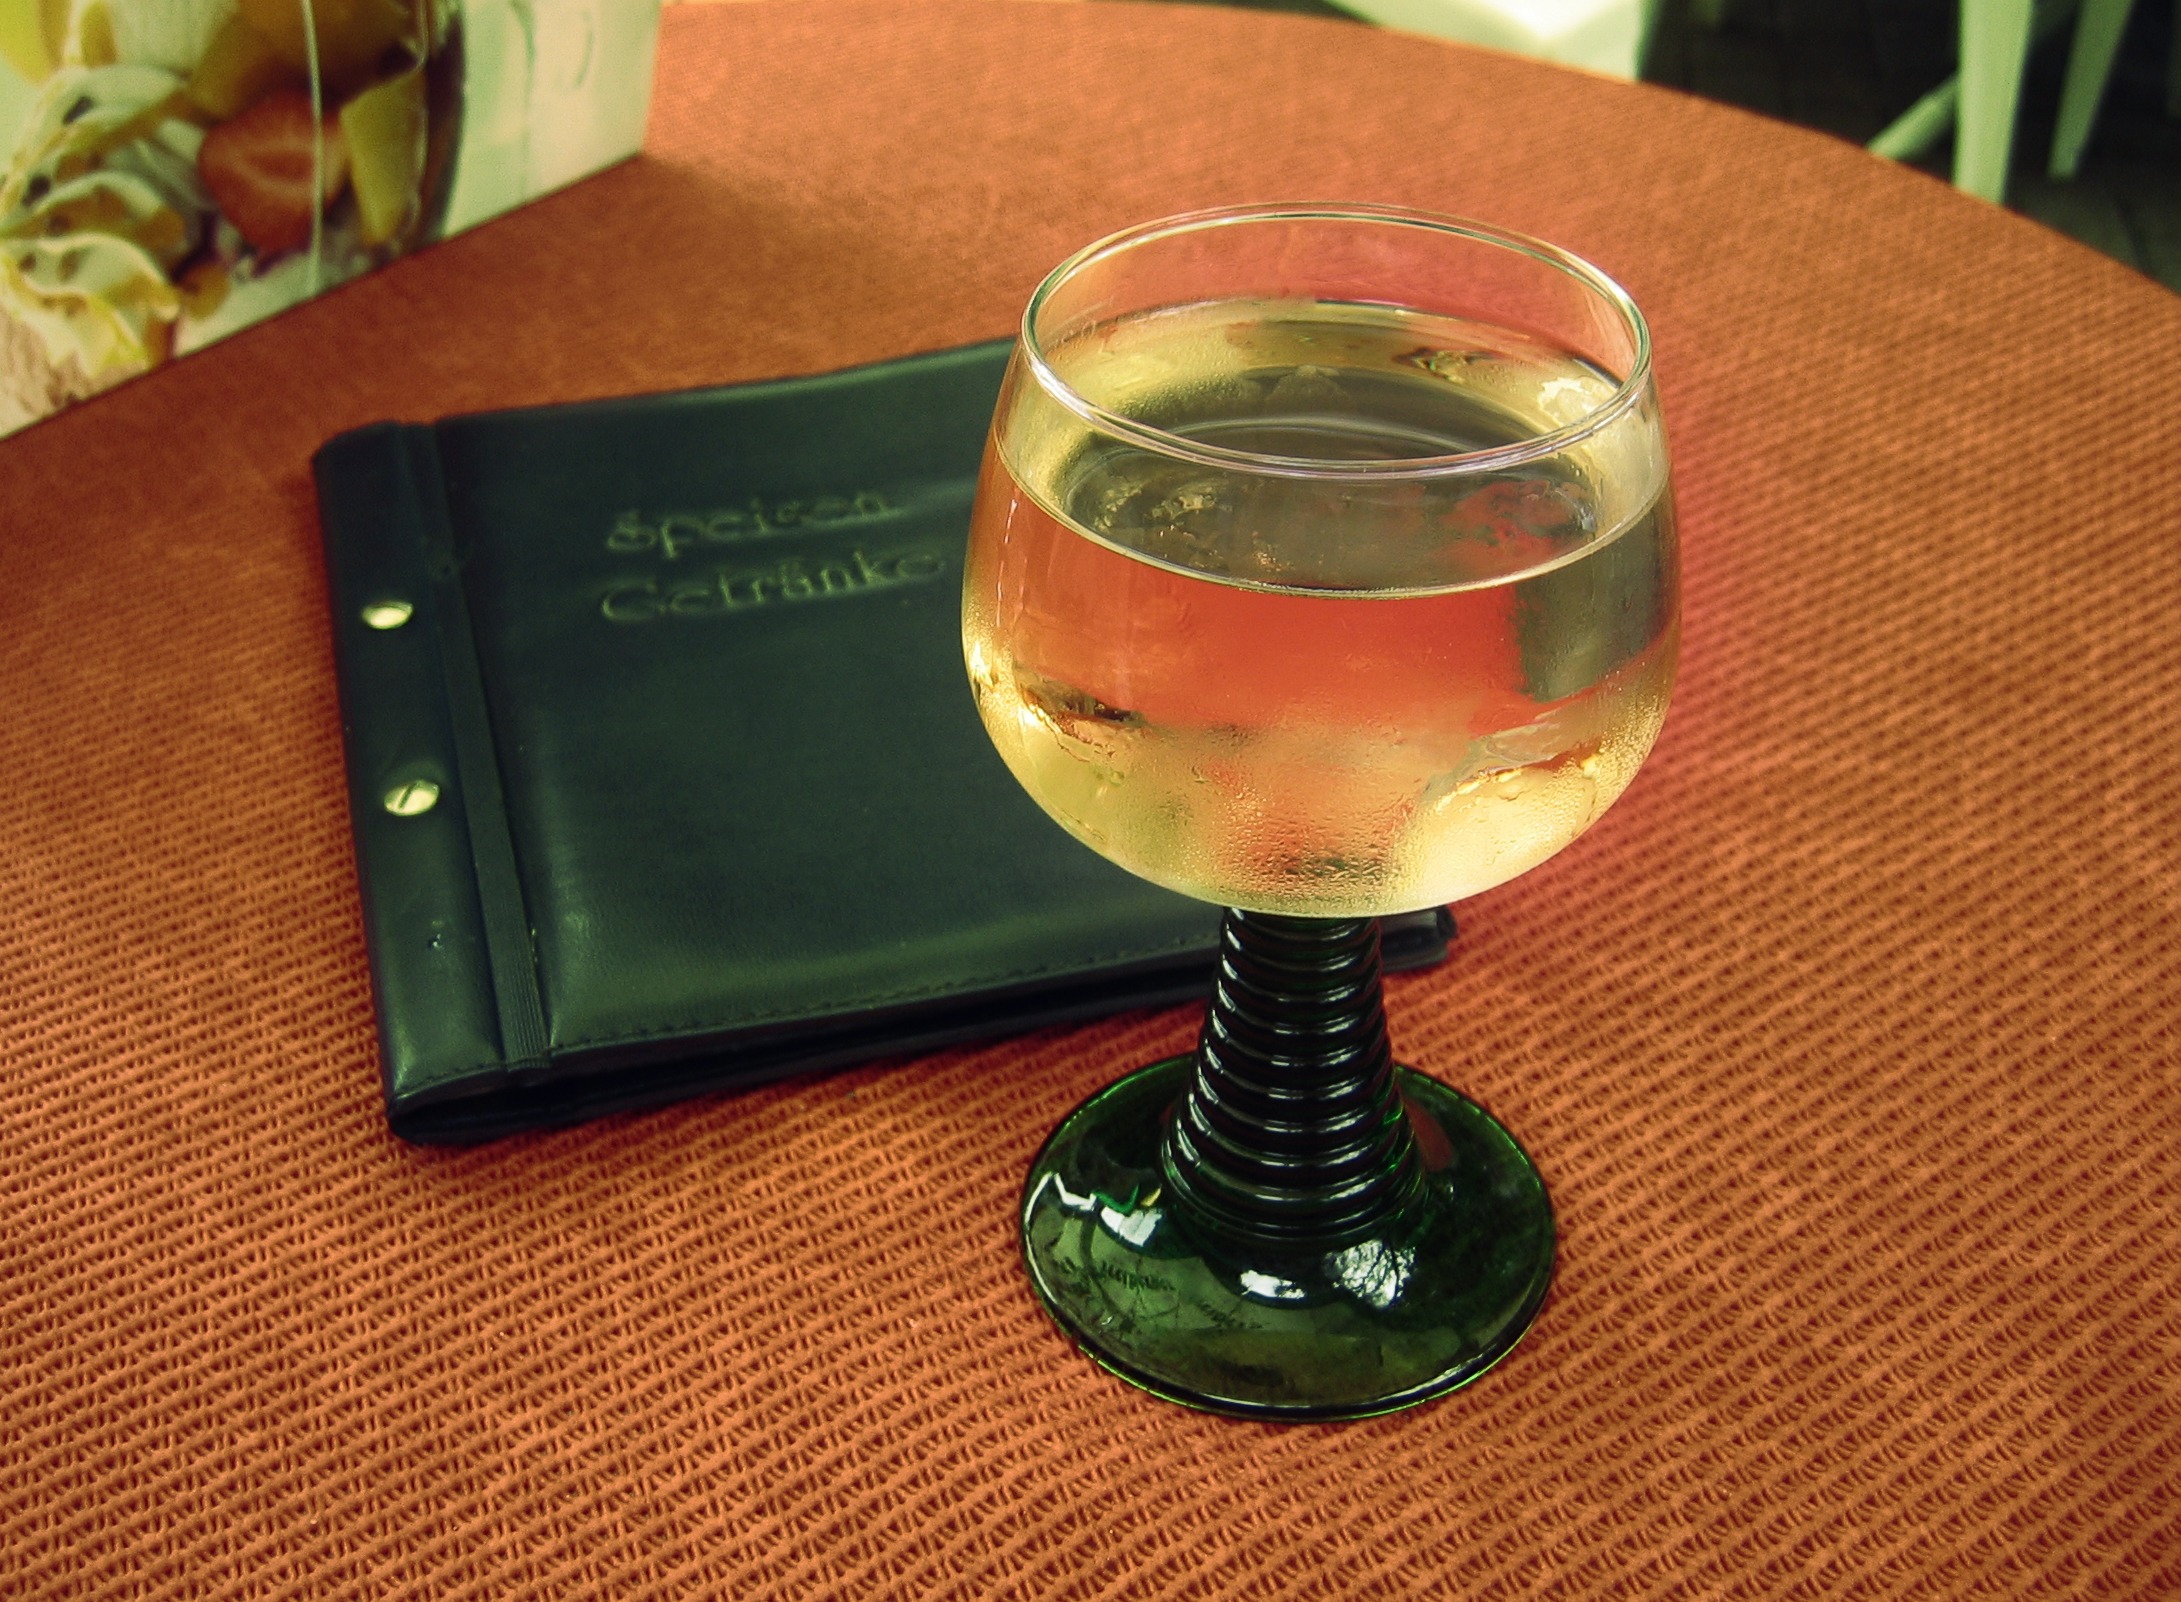
table, wine, glass, green, produce, menu, drink, beer, cocktail, wine glass, hard, liqueur, alcoholic beverage, wood panel, distilled beverage, drinkware, white liquid, wine list